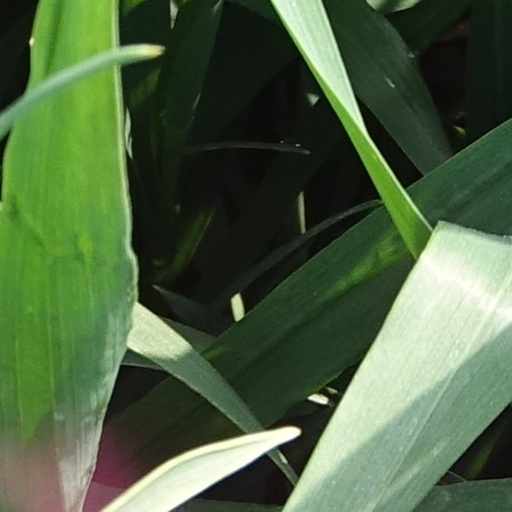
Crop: wheat